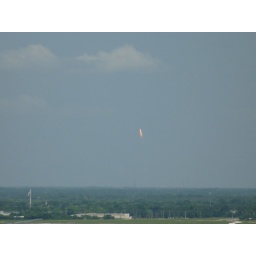
Great view from the roof of the CNL building in downtown Orlando.